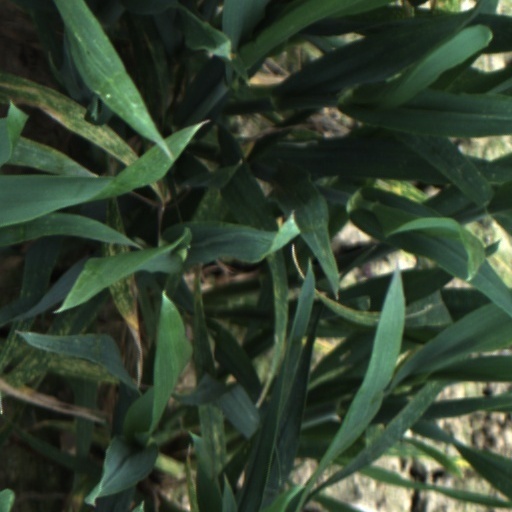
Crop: wheat